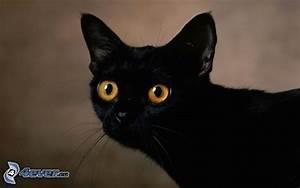
cat